Mark Frazier

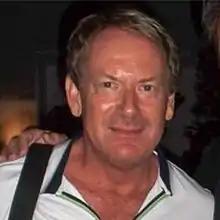

Mark Frazier is an American born artist, painter, body painter and photographer. His work has been seen in film, television, private collections and print.